Answer in natural language. Considering the relative positions, where is Window (highlighted by a blue box) with respect to black modern dresser with metallic handles (highlighted by a red box)? Choose between the following options: above or below
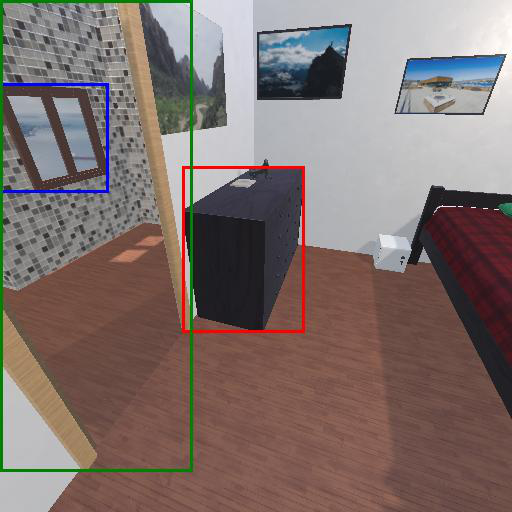
<answer>above</answer>